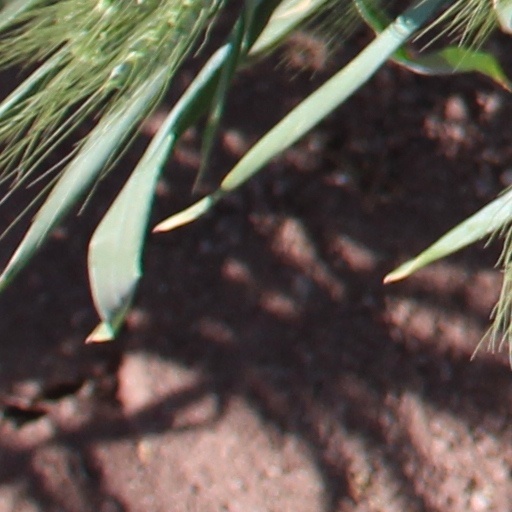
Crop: wheat